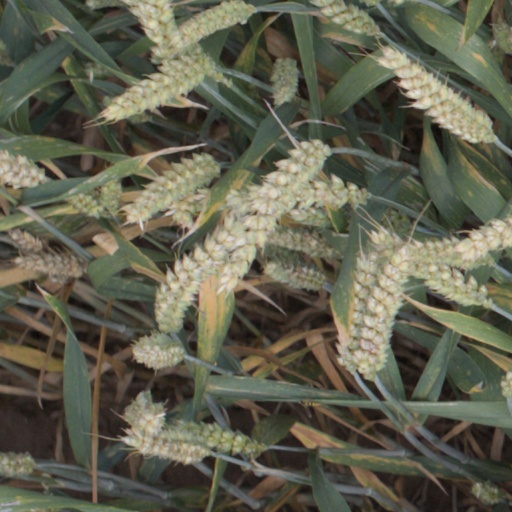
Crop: wheat